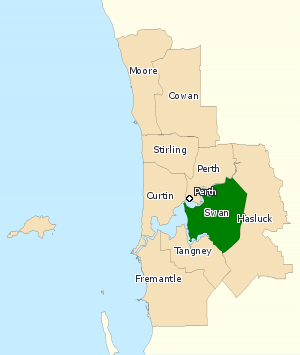
La circonscription de Swan est une circonscription électorale fédérale australienne en Australie-Occidentale. La circonscription a été créée en 1901 et est l'une des 75 circonscriptions de la première élection fédérale. Elle tient son nom de la Swan River.